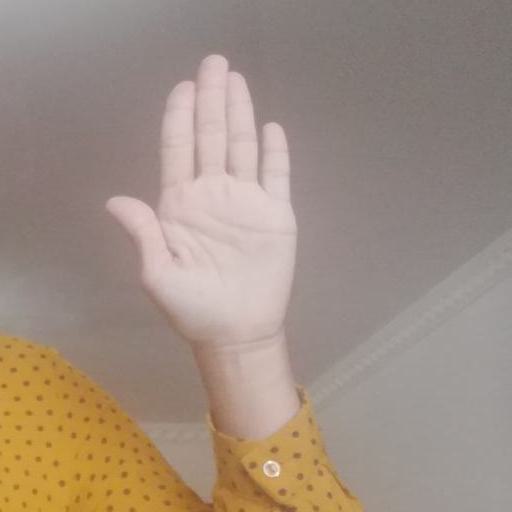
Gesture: stop